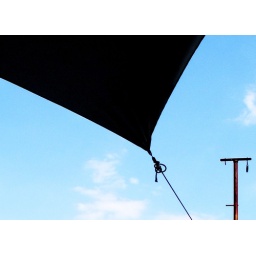
Makeshift canopy tied to an old laundry pole - the sky above Jersey City and the Hudson River